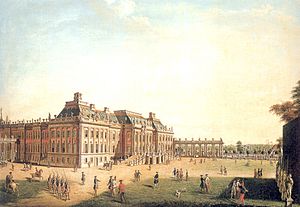
Potsdamer Stadtschloss
Potsdamer Stadtschloss gengivet omkring 1773
Potsdamer Stadtschloss var et byslot i Potsdam opført i barokstil 1662-1669 og udvidet 1744-1751 i rokokostil for Frederik den Store ved hofarkitekten Georg Wenzeslaus von Knobelsdorff. Slottet udbrændte efter bombninger i 1945 og blev nedrevet af DDR-styret 1959-1960, men er besluttet genopført ligesom det er tilfældet med Berliner Stadtschloss.